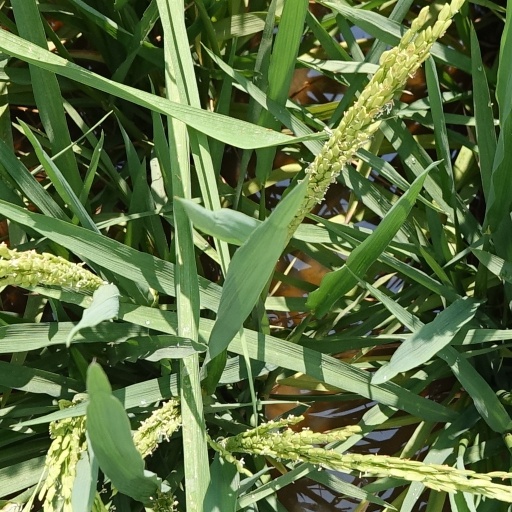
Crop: rice